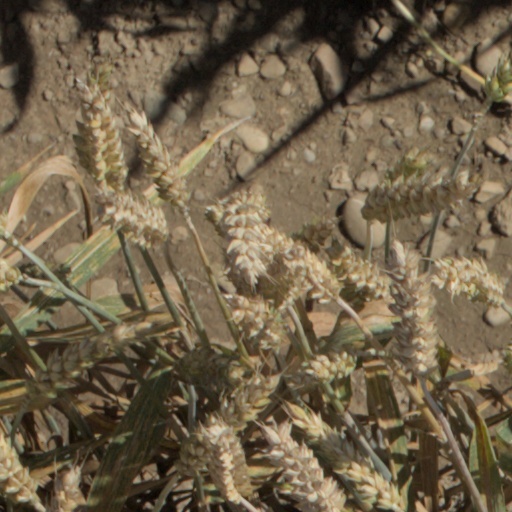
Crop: wheat